Saint George (film)

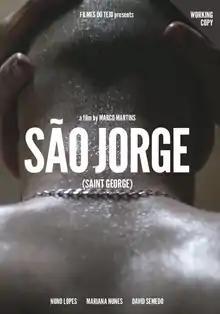
Film poster

Saint George is a 2016 Portuguese drama film directed by Marco Martins. It was selected as the Portuguese entry for the Best Foreign Language Film at the 90th Academy Awards, but it was not nominated.